Pogrom

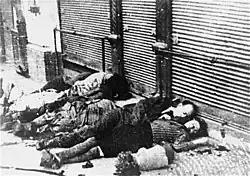
Iași pogrom in Romania, June 1941

The first pogrom in Nazi Germany was the "Kristallnacht", often called , in which at least 91 Jews were killed, a further 30,000 arrested and incarcerated in Nazi concentration camps, over 1,000 synagogues burned, and over 7,000 Jewish businesses destroyed or damaged.